The Elms, Abberley

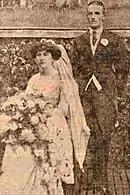
Sir Richard Brooke and Lady Marion Brooke wedding 1912

Sir Richard Christopher Brooke 9th Baronet (1888-1981) and Lady Marion Dorothea Brooke lived at the Elms between 1916 and 1946. They rented the house for some years and then bought it in 1927. Richard was born in 1888. He was the eldest son and heir of Sir Richard Marcus Brooke 8th Baronet of Norton Priory. He was educated at Eton College and gained the rank of Lieutenant in the Scots Guards. He succeeded as the 9th Baronet Brooke, of Norton Priory in 1920. In 1923 he graduated from Christ Church, Oxford with a Master of Arts. He held the office of County Councillor for Worcestershire between 1928 and 1946 and the office of Justice of the Peace for Worcestershire in 1929. In 1931 he held the office of High Sheriff of Worcestershire.